Day of Sea and River Fleet Workers

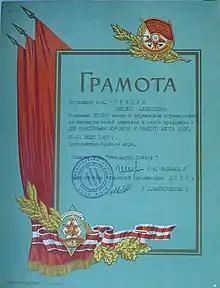
The diploma for the second place in the competition in pneumatic rifle shooting on the Soviet ship "Metallurg Baykov" in July 1981. It was the first celebration of the Day of Sea and River Workers in the USSR.

The Soviet Navy Day was canceled by the Presidium of the Supreme Soviet on the 1-st of October, 1980, and commenced to celebrate it on the Last Sunday of July annually from 1981. The Russian Federation Navy Day was reestablished by the Decree of the President of Russia Vladimir Putin on 31 of May 2006.